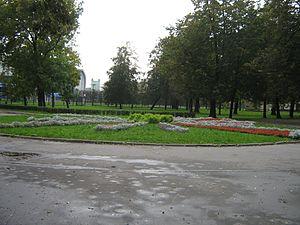
Saint-Pétersbourg. .